Passing Mother's Grave

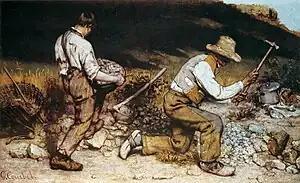
Gustave Courbet, "The Stonebreakers", oil on canvas, 1849

The painting is considered to be a milestone for 19th-century realism in the Netherlands. The art historian Sheila D. Muller has written that the artist accomplishes a "monumental treatment of the commonplace" and compared its impact with that of "The Stone Breakers", an 1849 painting by the French realist painter Gustave Courbet. The Israeli newspaper "Haaretz" stated, "The works that came out of the Zandvoort experience are dark, somber and filled with feeling and compassion".